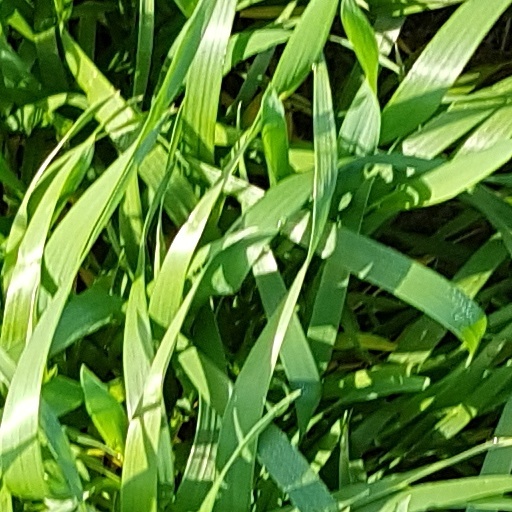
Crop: wheat